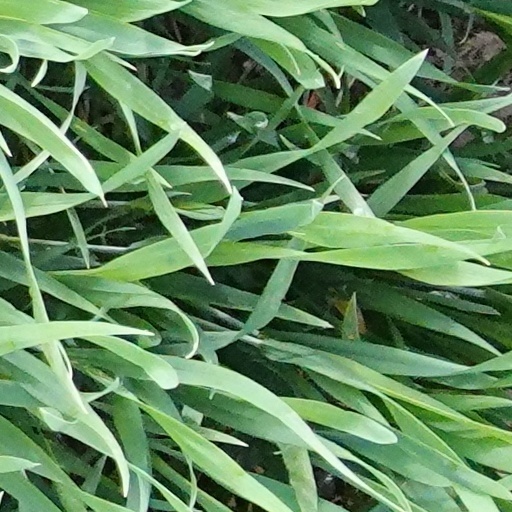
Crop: wheat